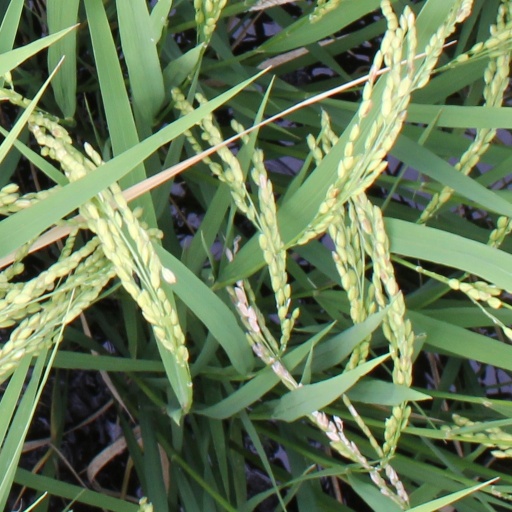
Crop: rice